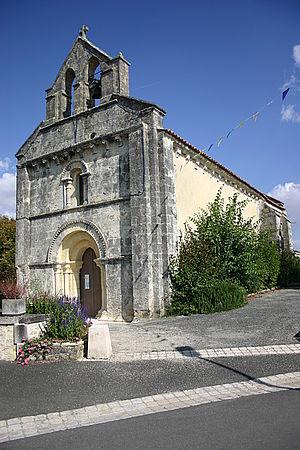
Église de Voissay (Charente-Maritime)
Voissay est une commune du Sud-Ouest de la France située dans le département de la Charente-Maritime.
Les églises de la Charente-Maritime présentent une grande diversité, d'une commune à une autre, et se distinguent par des styles et des périodes de construction différentes. De nombreux édifices témoignent cependant de l'épanouissement, aux XIᵉ et XIIᵉ siècles d'une forme d'art roman spécifique, appelée art roman saintongeais, caractérisée par une simplicité des formes et un décor sculpté, souvent très riche.